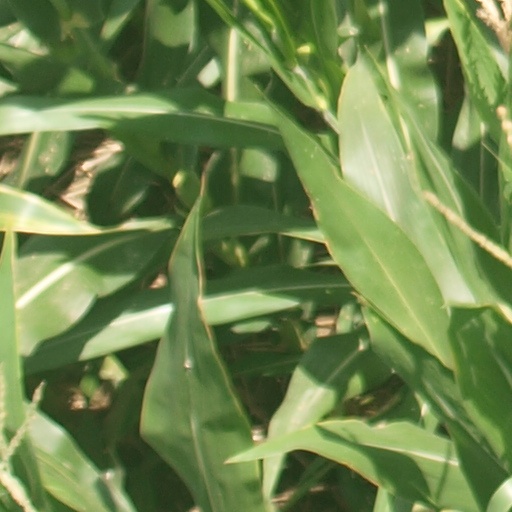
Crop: maize; corn